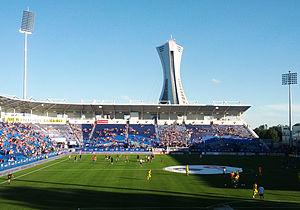
Avant-match entre l'Impact de Montréal et le Crew de Columbus le 8 juillet 2012 au Stade Saputo de Montréal.
Le Stade Saputo est le troisième plus grand stade à Montréal, il est conçu spécifiquement pour le soccer situé dans le parc olympique de Montréal. Il a été construit en 2008 pour héberger les matchs de l’Impact de Montréal. Il est rénové et agrandi dès 2012 à l'occasion de l'entrée de l'Impact en MLS.